Ii Naotaka

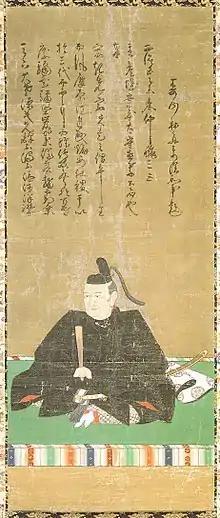

was a Japanese "daimyō" of the early Edo period who served under the Tokugawa shogunate. He was the son of the famous Tokugawa general Ii Naomasa. His childhood name was Bennosuke (弁之介).